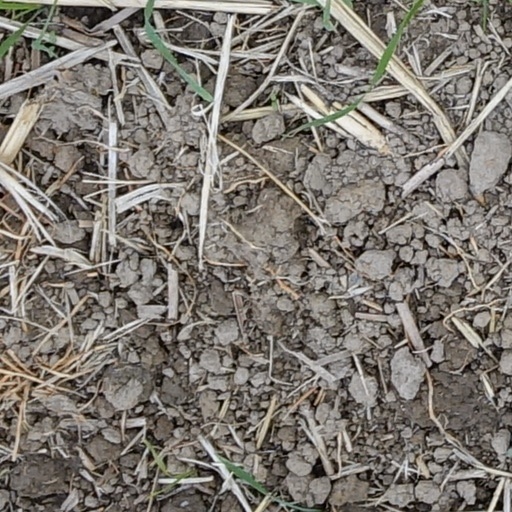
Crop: wheat